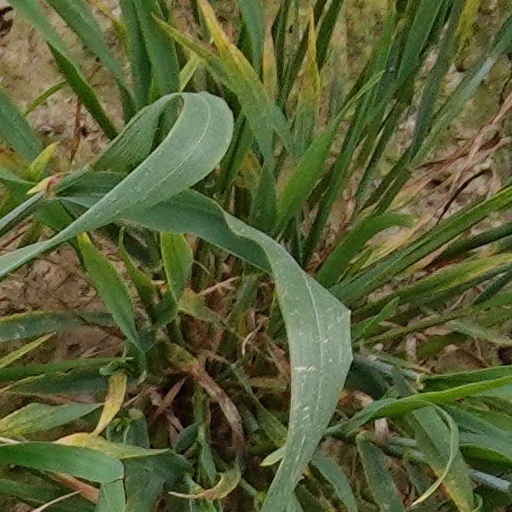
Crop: wheat